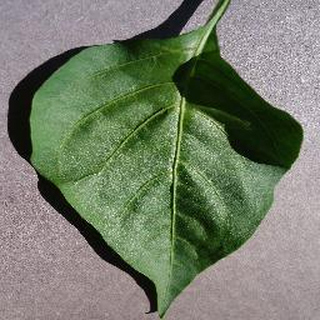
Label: healthy_bell_pepper